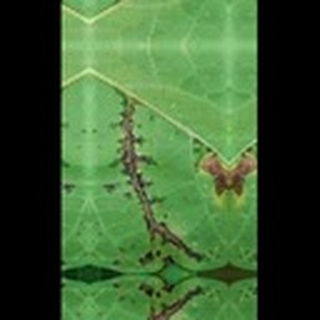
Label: cotton_bacterial_blight